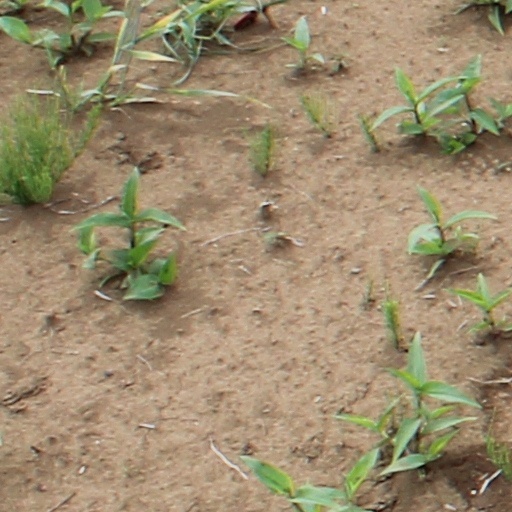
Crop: wheat